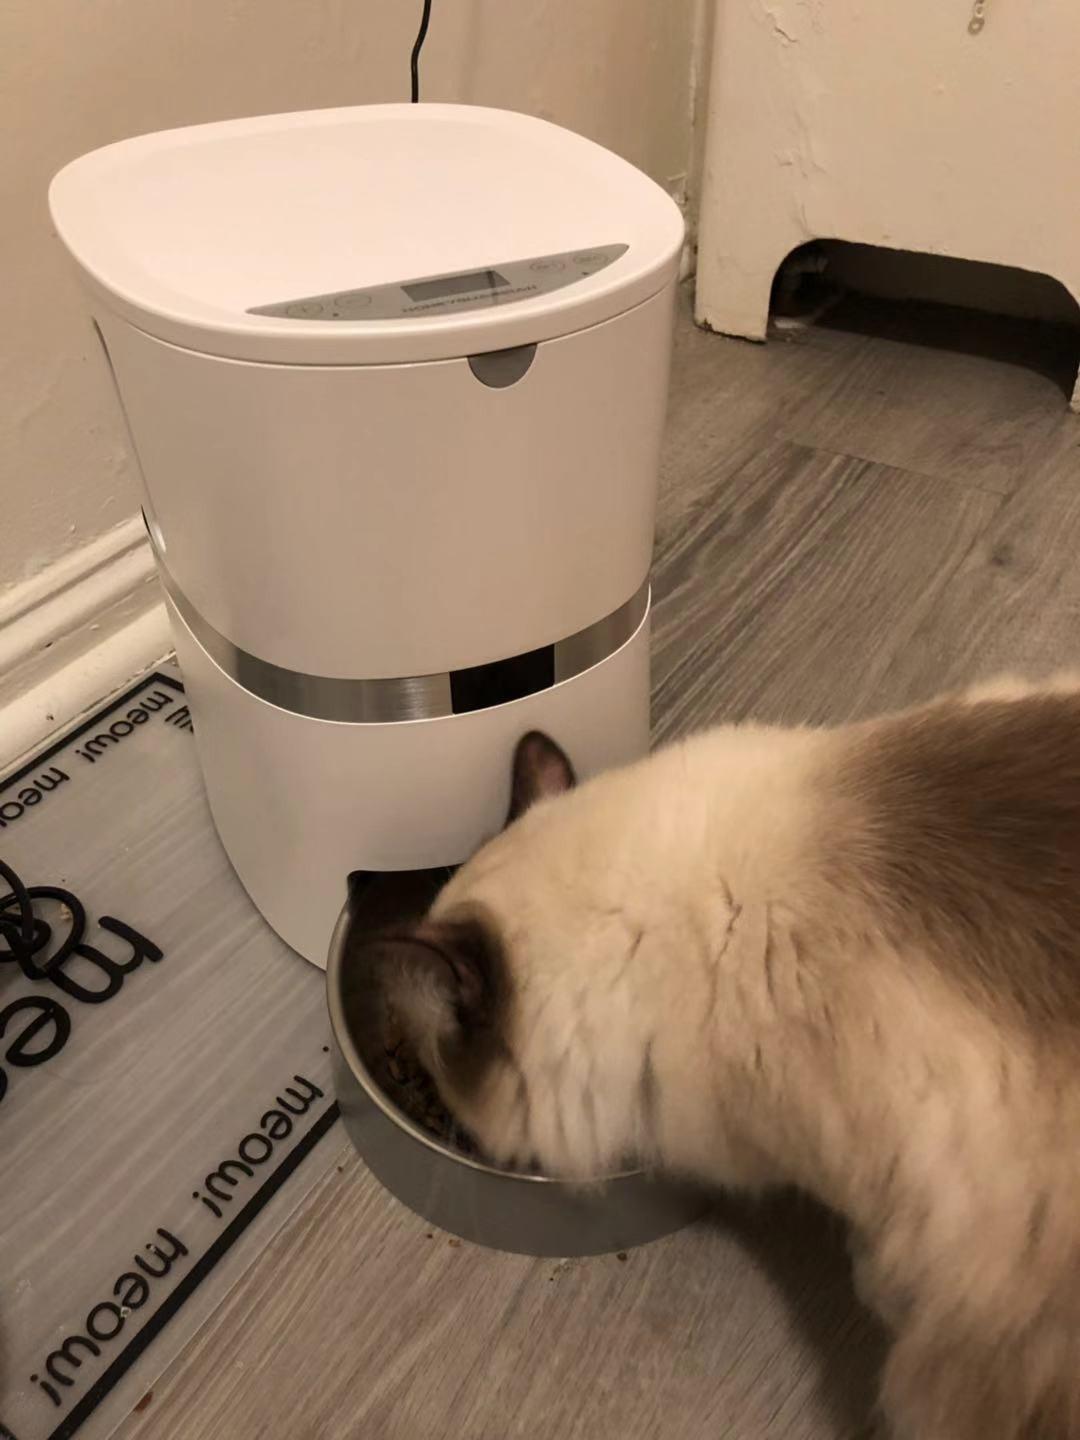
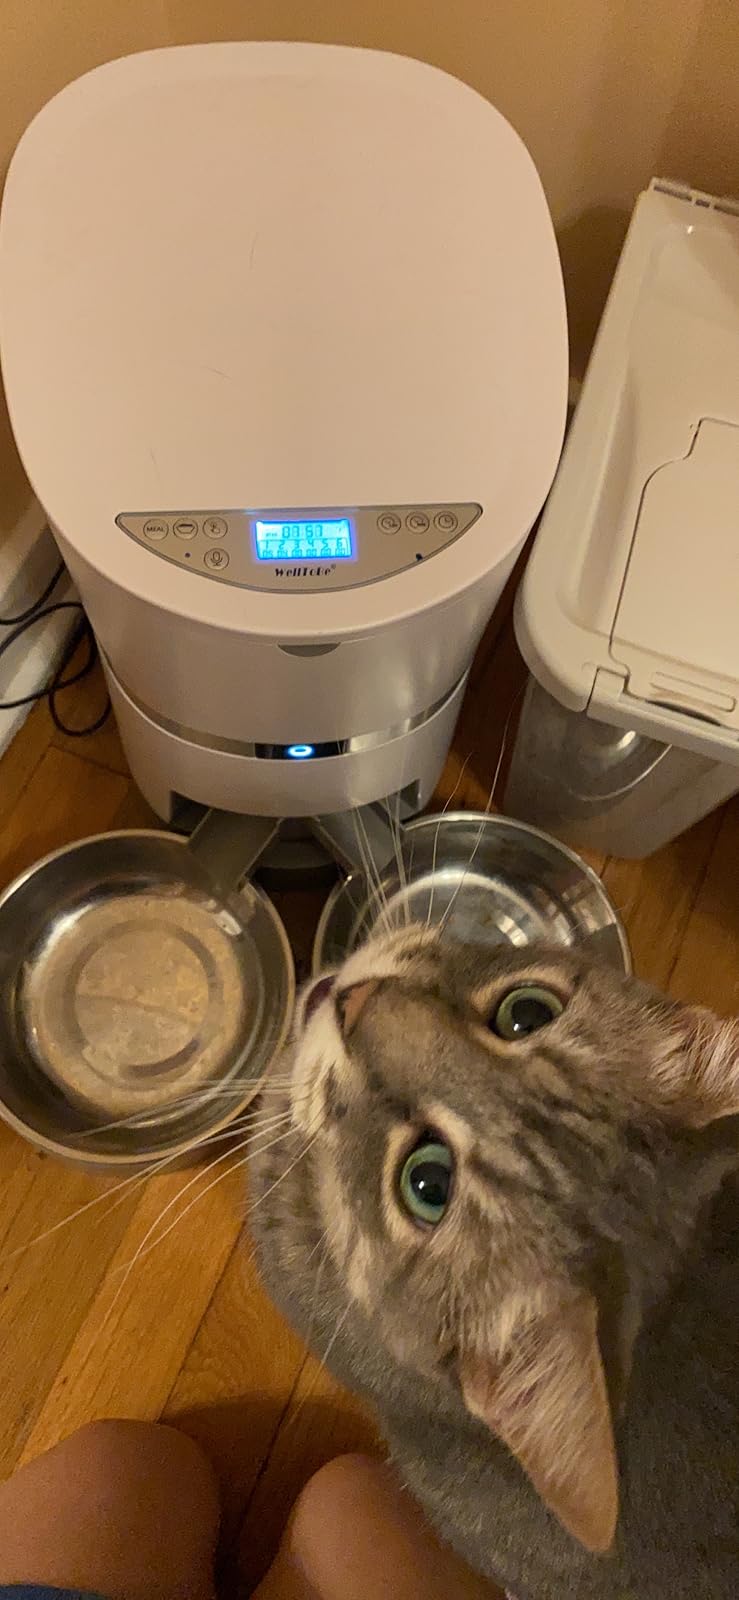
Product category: items_feeder
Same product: no